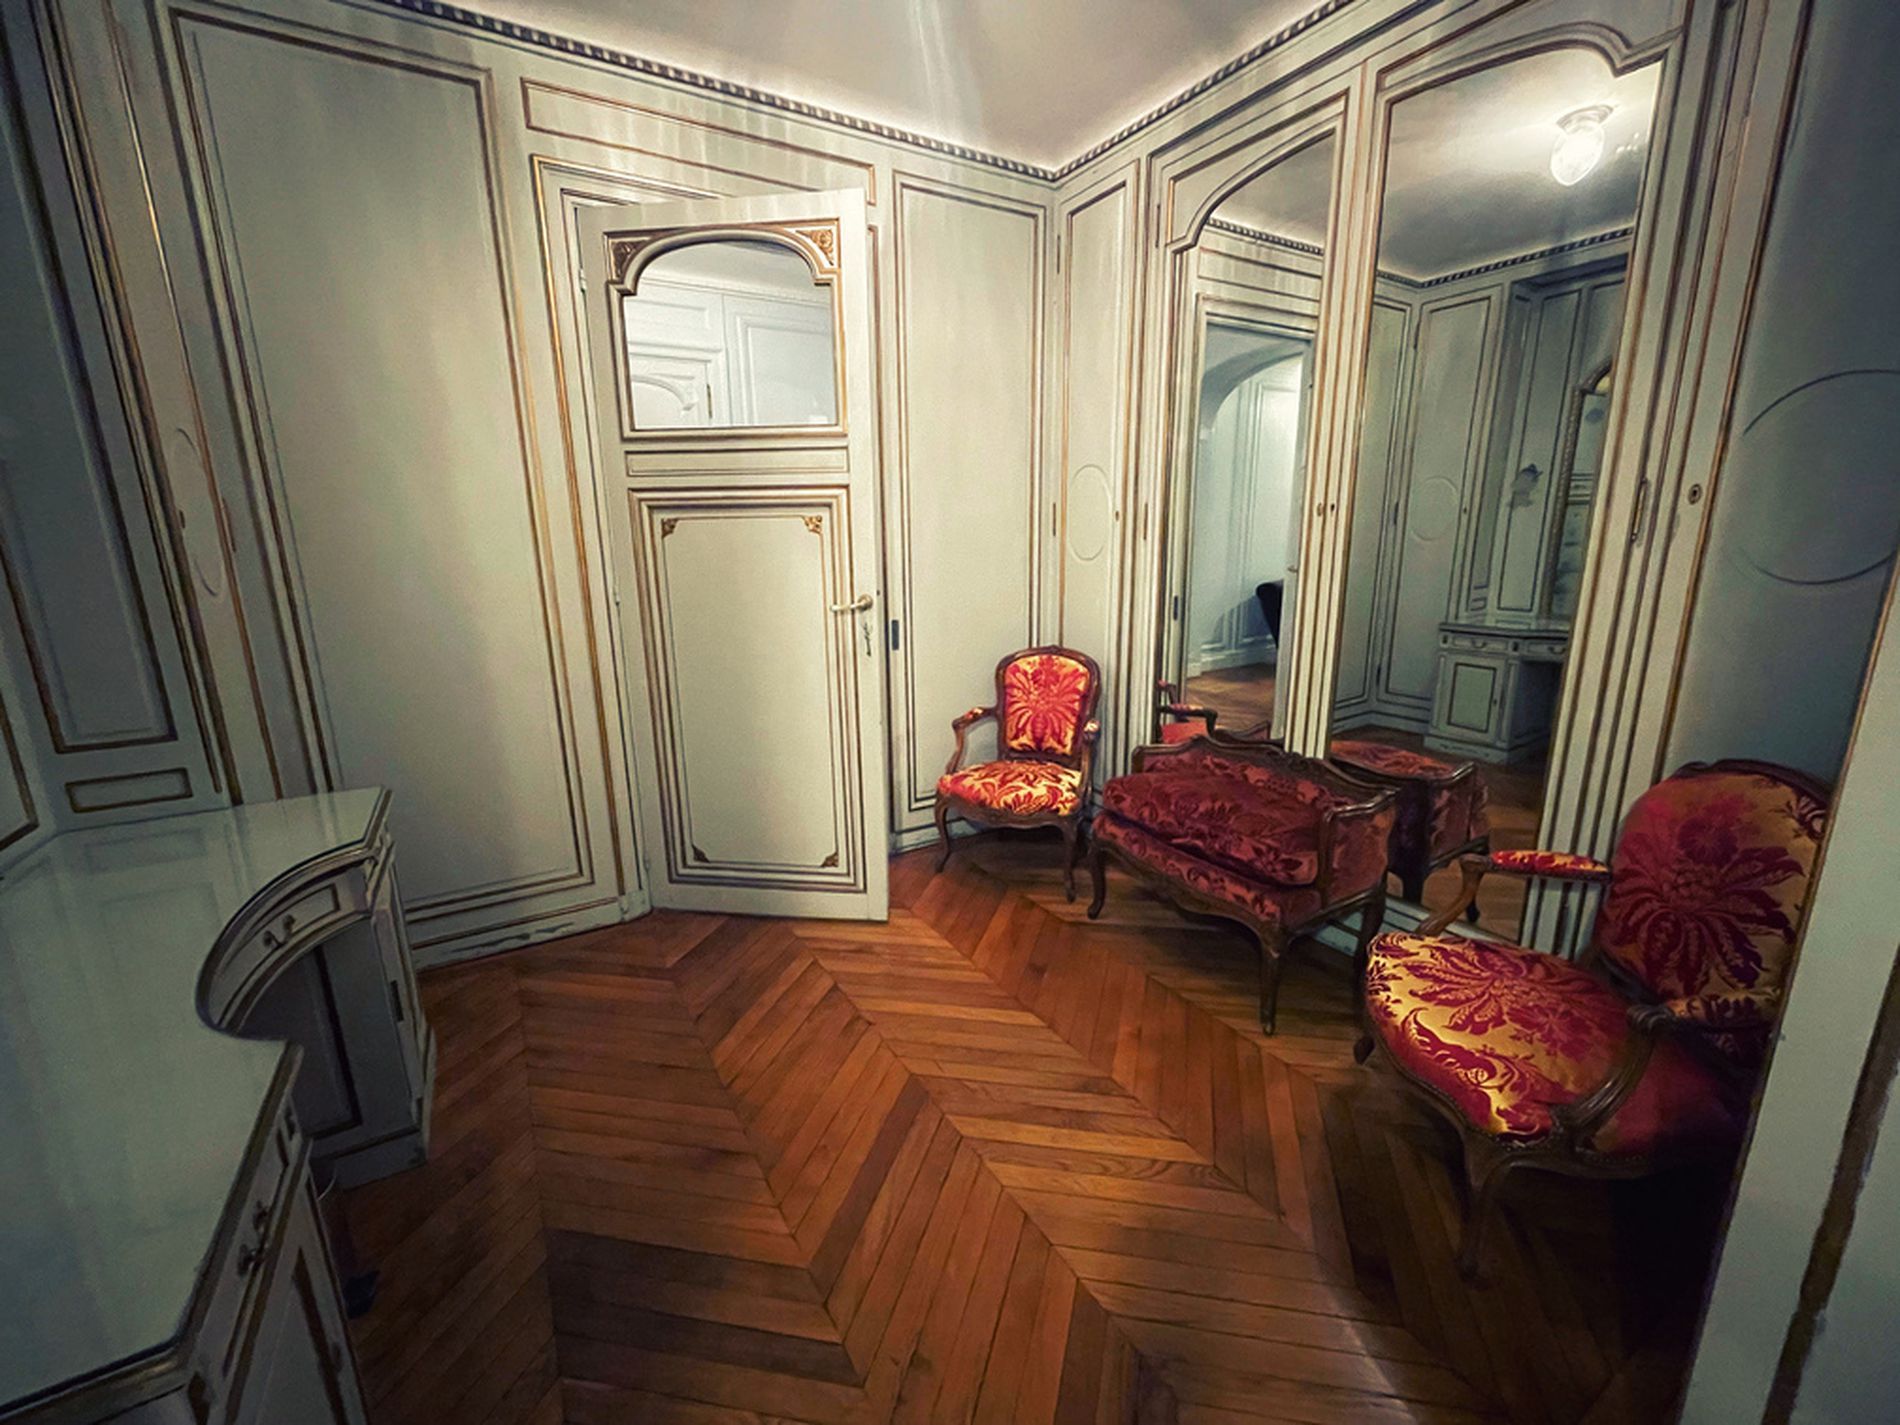
Elegant Vintage Room with Red Chairs
The image shows a vintage room with two red-upholstered chairs and a small red couch. The floor is made of wooden planks arranged in a herringbone pattern. The walls are decorated with light-colored panels and large mirrors, creating a stylish and classic atmosphere.
This indoor scene is shot at eye level, using warm lighting. The room feels elegant and old-fashioned, with soft colors, wooden textures, and reflections from mirrored doors adding depth and charm.
Labels: Indoors, Interior Design, Floor, Hardwood, Wood, Flooring, Architecture, Building, Foyer, Chair, Furniture, Stained Wood, Living Room, Room, Indoor Interior, Wall, Couch, Mirror, Door
Camera: Apple iPhone 12 mini
Lens: iPhone 12 mini back dual wide camera 1.55mm f/2.4
Aperture: F2.4
Exposure: 1/25 sec
ISO: 1000
Focal length: 1.6 mm